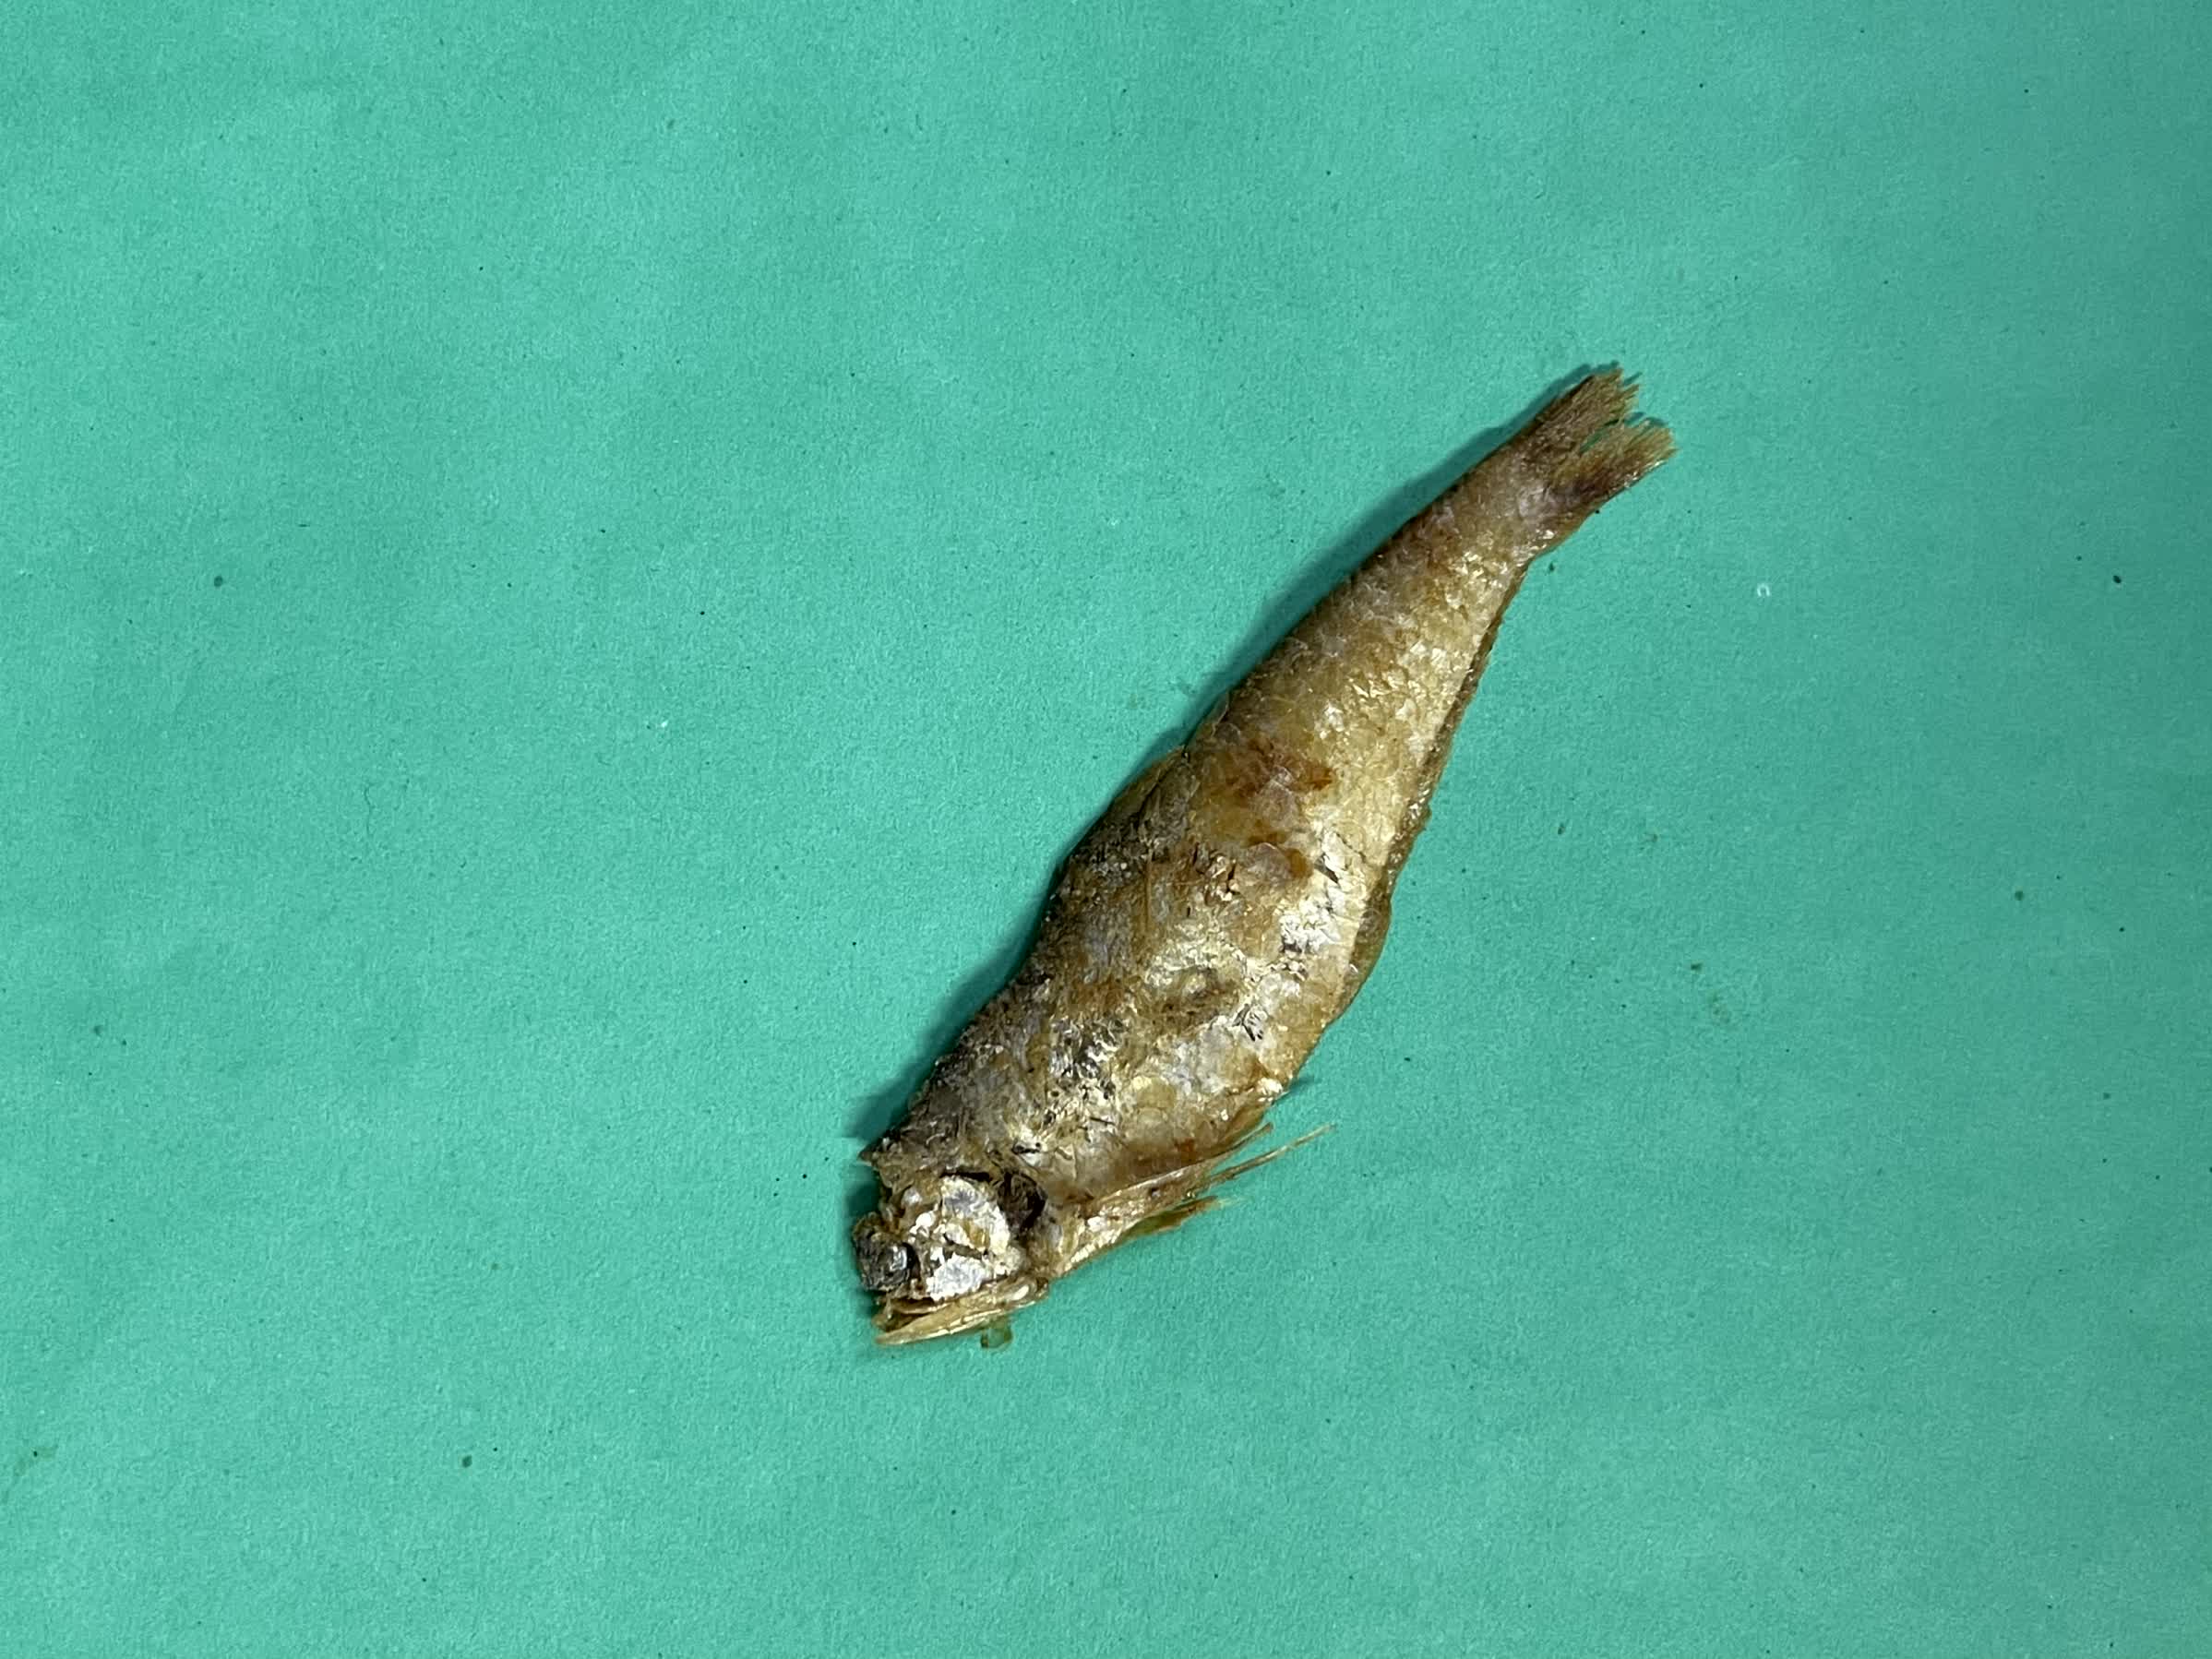
Species: Bashpata